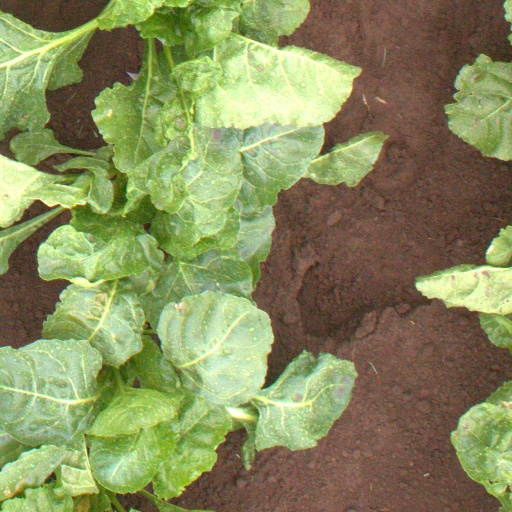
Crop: sugar beet